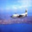
Label: airplane